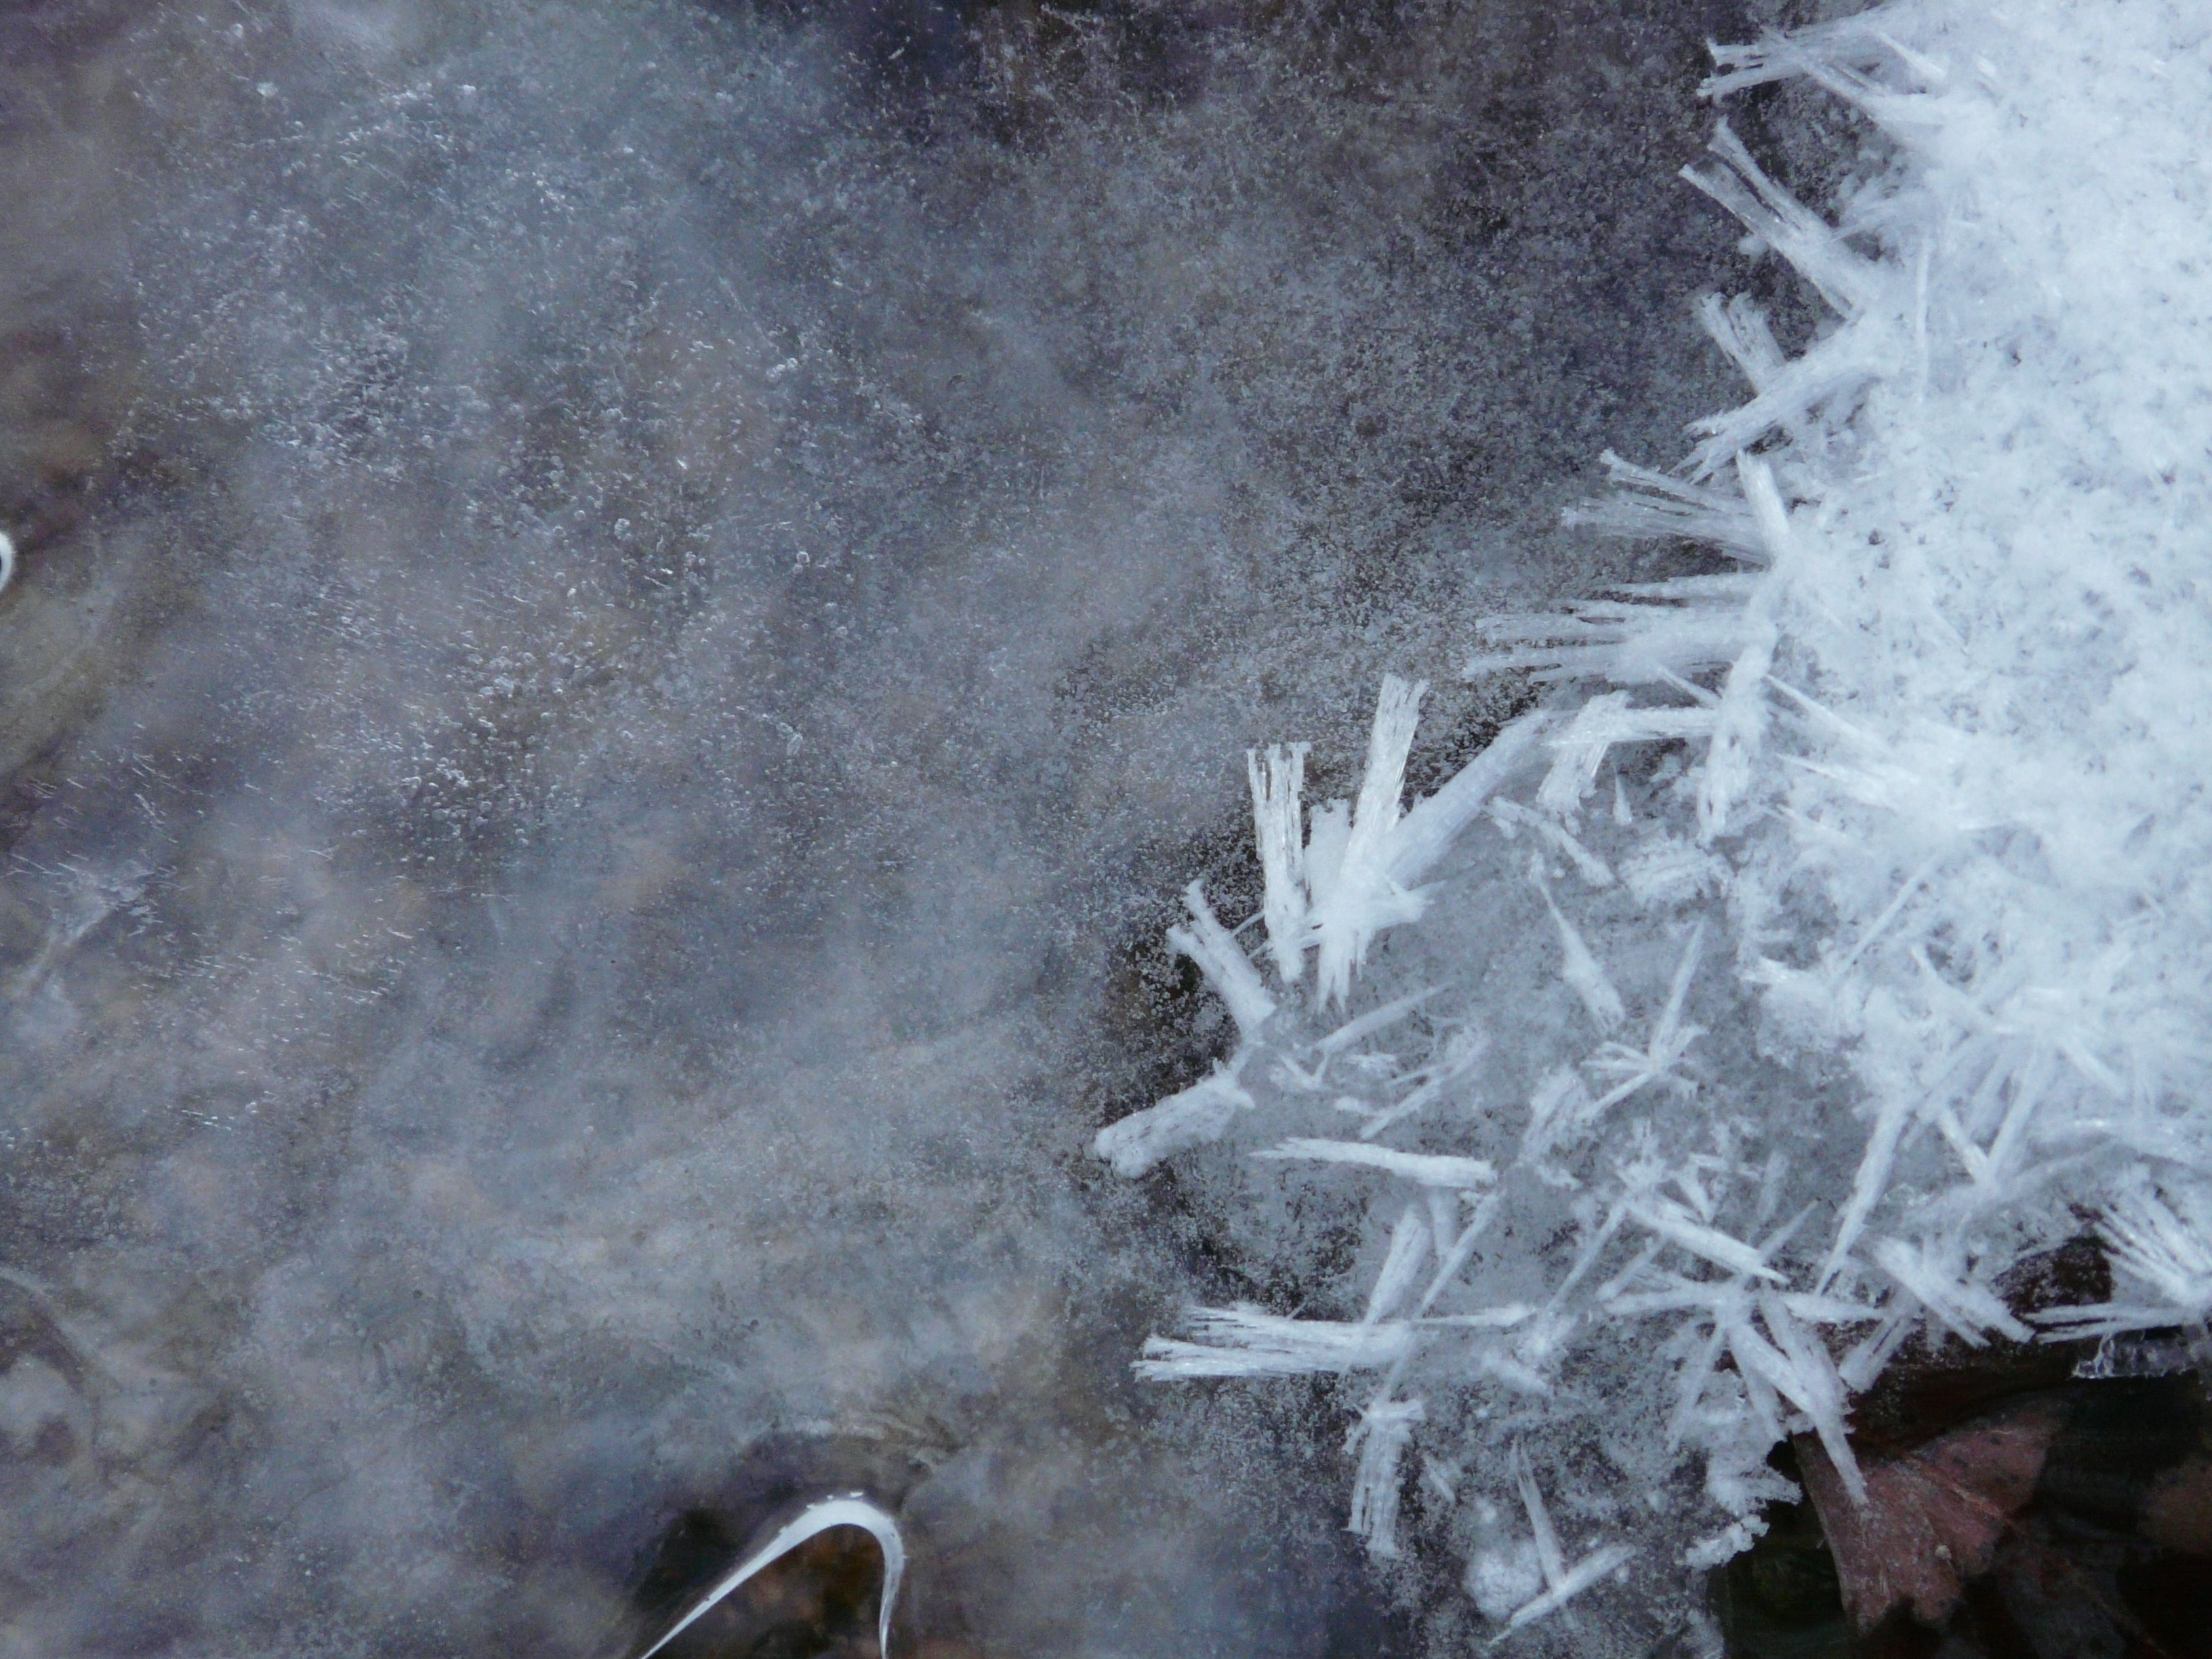
branch, snow, cold, winter, frost, ice, weather, frozen, season, iced, icy, freezing, eiskristalle, crystals